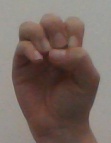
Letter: ha